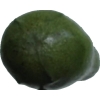
Label: green_avocado